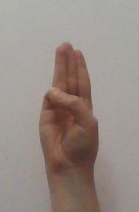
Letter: thaa